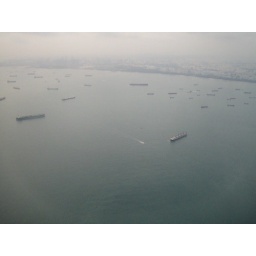
Ships in the Singapore harbour, as shot from my seat in the plane